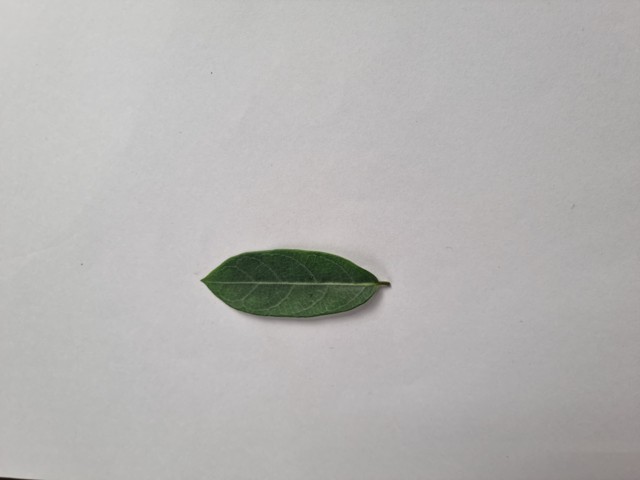
Plant: anantamul